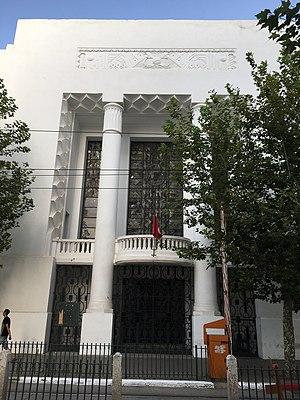
Centre Culturel Scolaire Mahmoud Messadi, Tunis, 2019. العربية: المركز الثقافي المدرسي محمود المسعدي، تونس العاصمة، 2019.
Mahmoud Messadi, également orthographié Mahmoud Messaâdi, né le 28 janvier 1911 à Tazarka et décédé le 16 décembre 2004 à La Marsa, est un universitaire, écrivain et homme d'État tunisien. Il est souvent considéré comme l'un des grands auteurs de la littérature arabe contemporaine.